Ben Way

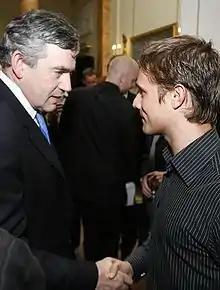
Ben Way meeting Gordon Brown in 2007.

He has written for a number of publications including "The Telegraph", City AM and a chapter in "How to be a Teenage Millionaire".